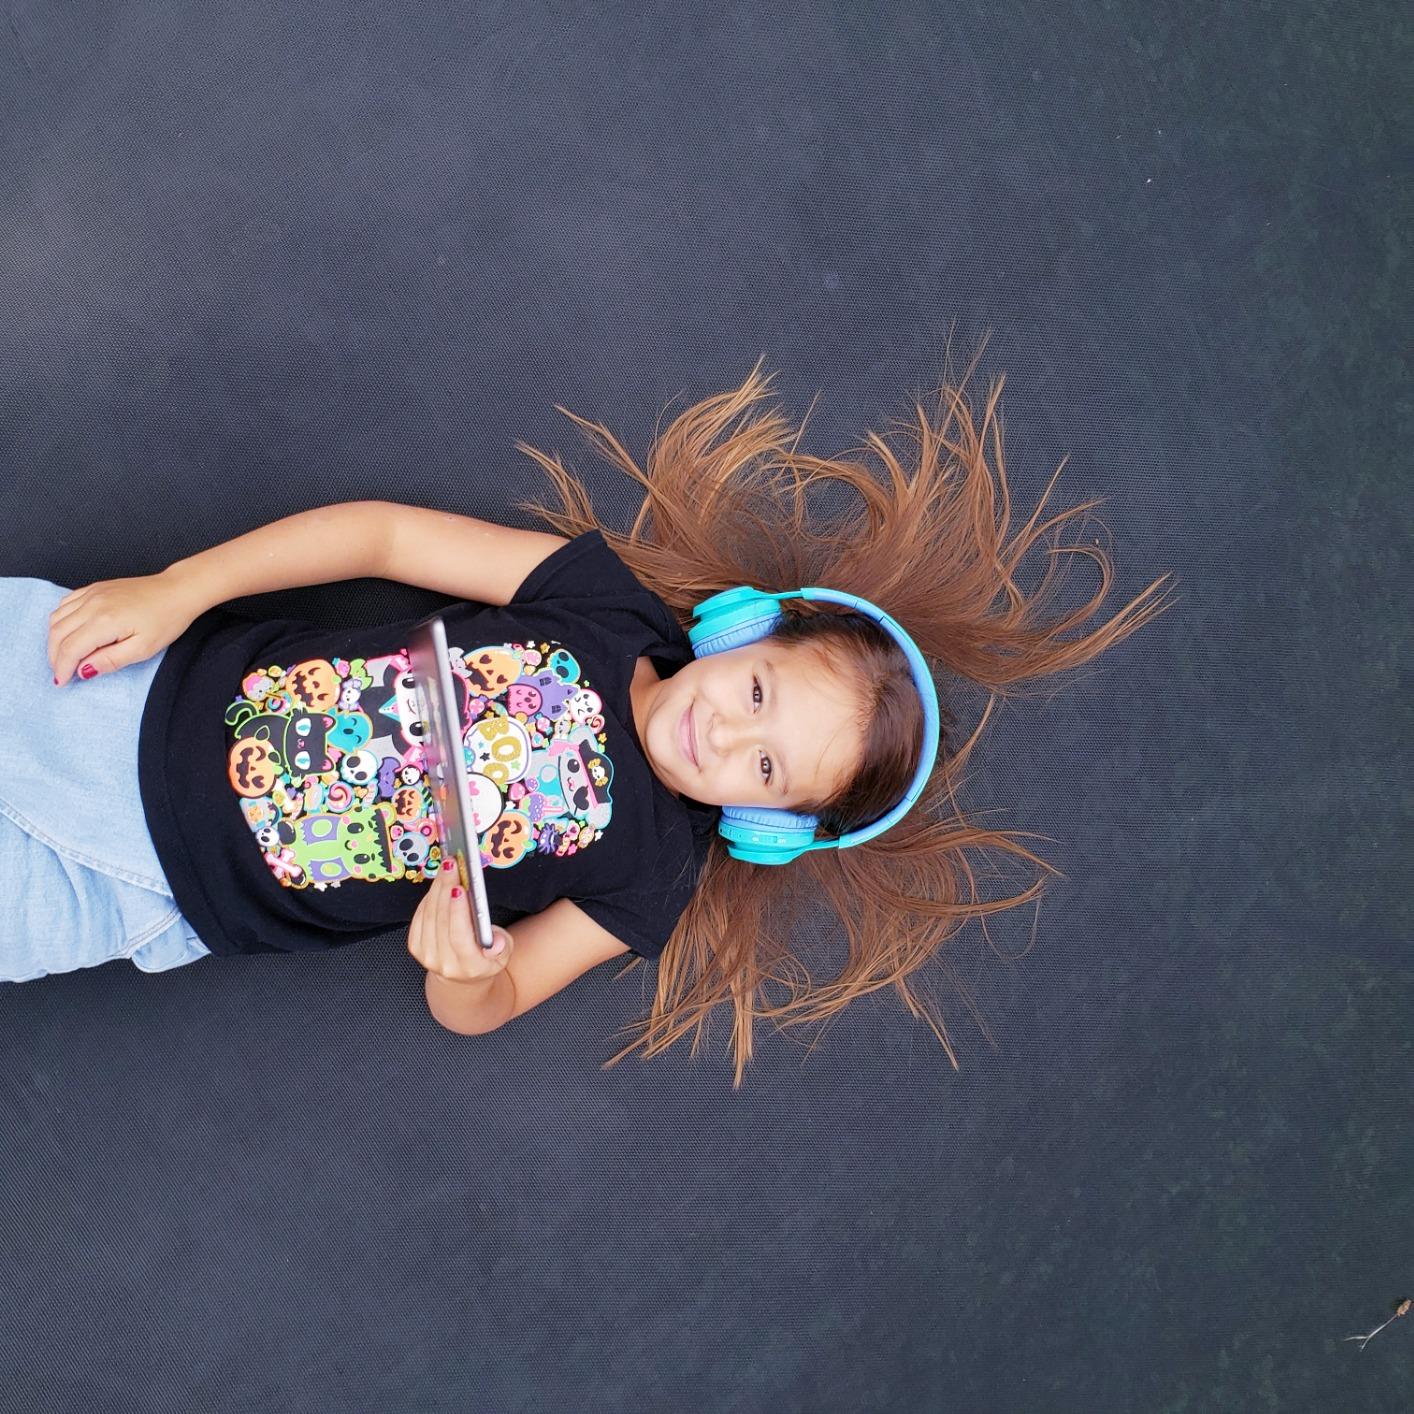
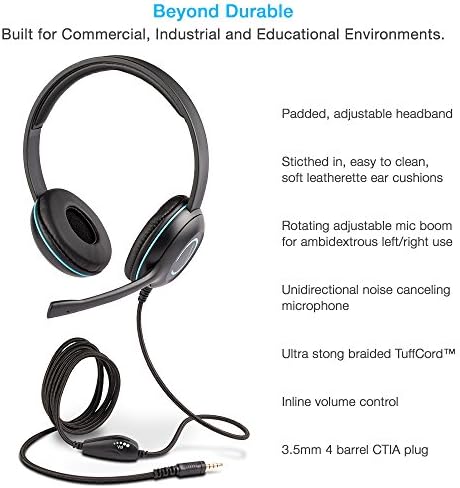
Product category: headphones
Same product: no